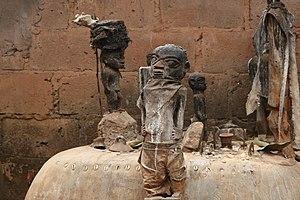
Le vaudou, plus rarement appelé vaudouisme, est une religion originaire de l'ancien royaume du Dahomey. Parfois assimilé à des pratiques occultes éclatées en de multiples communautés, cette religion d'ordre cosmique issue des cultes animistes africains, est toujours largement répandue au Bénin et au Togo.
L’Afrique est un continent qui couvre 6 % de la surface de la Terre et 20 % de la surface des terres émergées. Sa superficie est de 30 415 873 km² avec les îles, ce qui en fait la troisième mondiale si l'on compte l'Amérique comme un seul continent. Avec plus de 1,2 milliard d'habitants, l'Afrique est le deuxième continent le plus peuplé après l'Asie et représente 16,4 % de la population de la planète en 2016. Le continent est bordé par la mer Méditerranée au nord, le canal de Suez et la mer Rouge au nord-est, l’océan Indien au sud-est et l’océan Atlantique à l’ouest.